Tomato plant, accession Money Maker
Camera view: bottom (45 deg); turntable rotation: 270 degrees
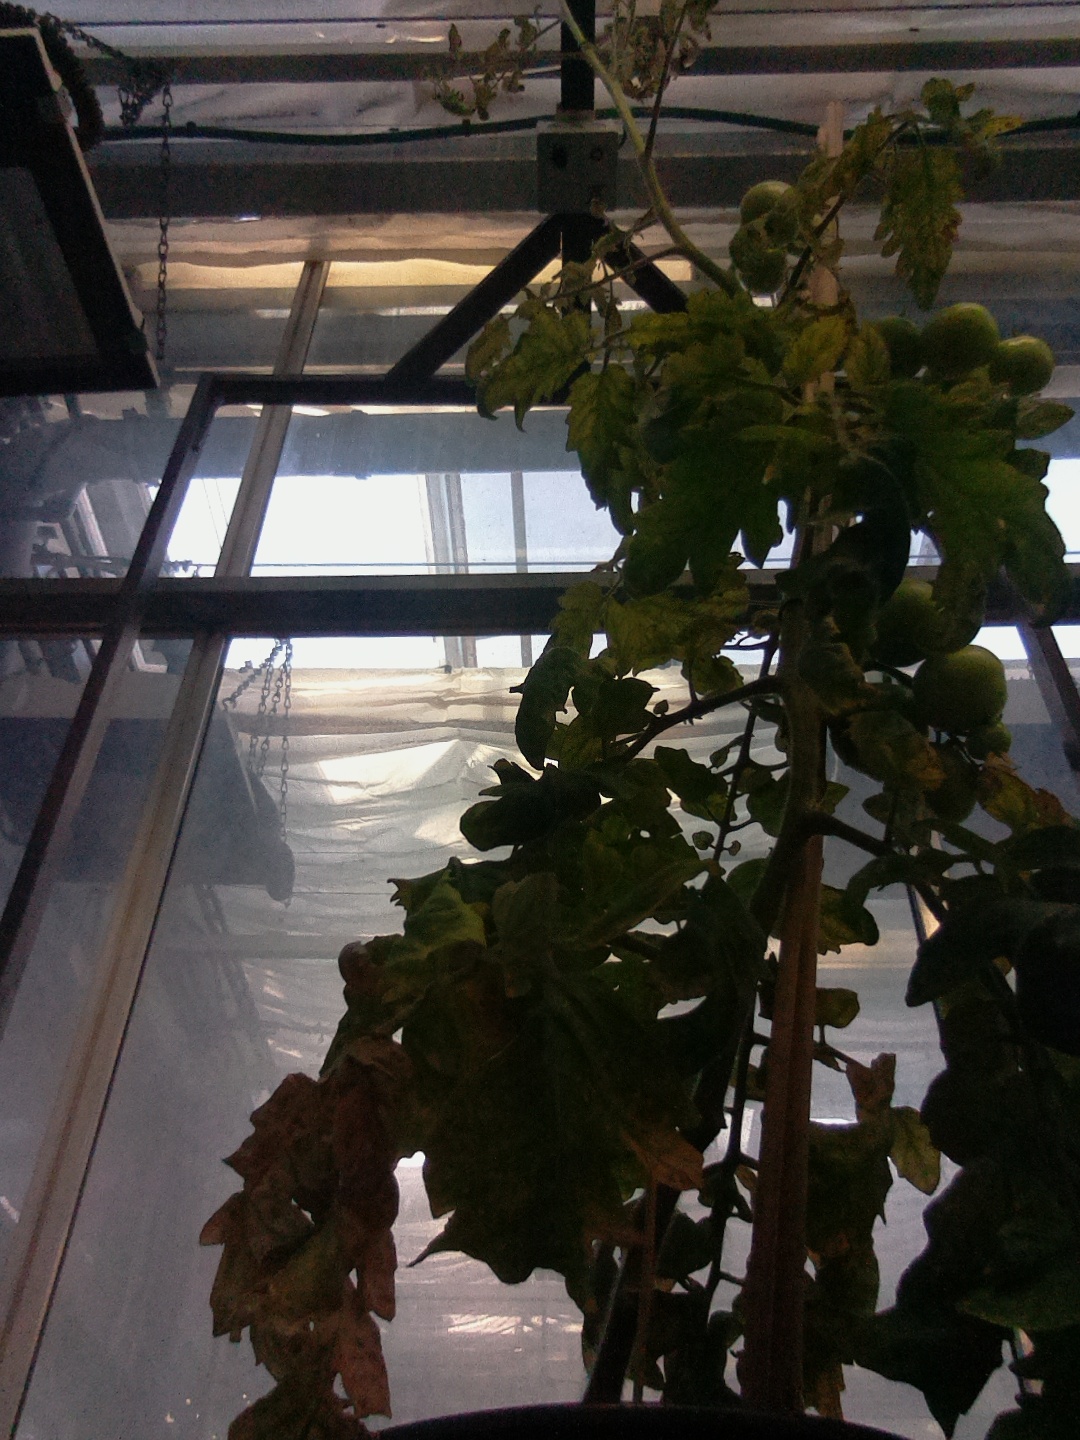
BBCH growth stage 79: 90% -100% of final fruit size